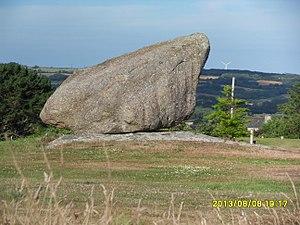
Menhir dans le golf de Plouarzel